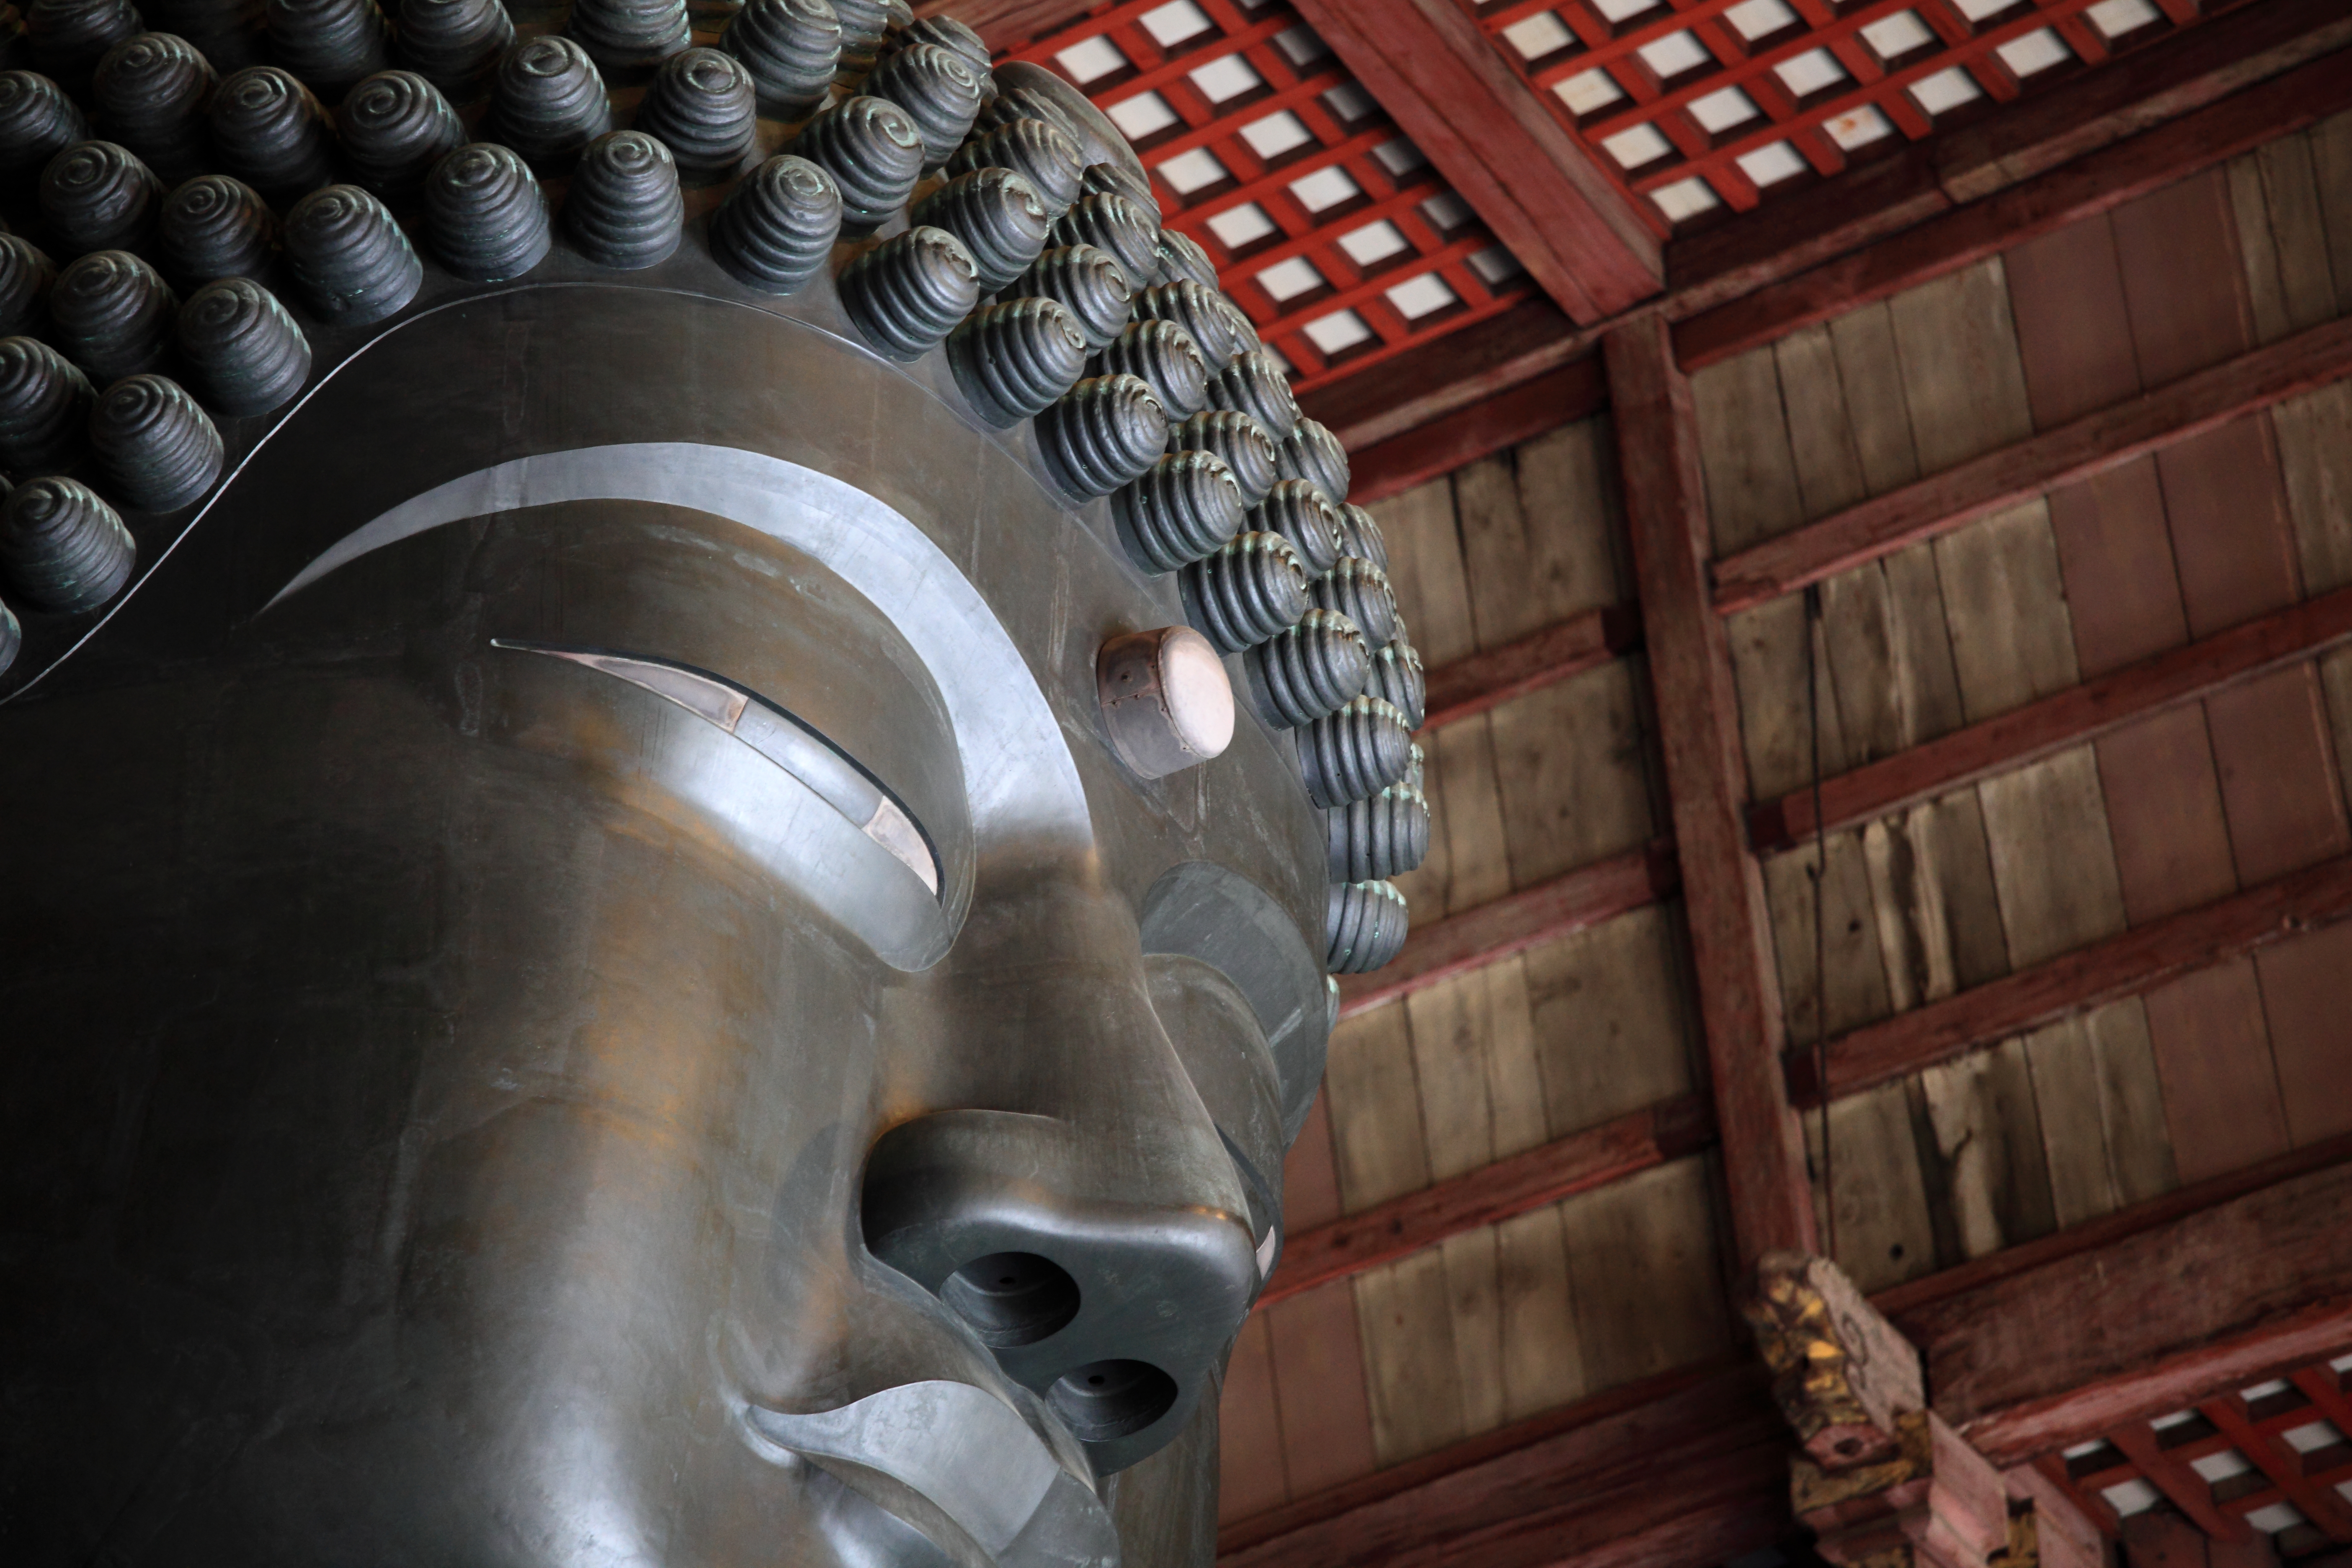
architecture, high, sculpture, art, temple, nara, 5d, hires, todaiji, markii, hi, res, resolution, tohdaiji, bigbuddha, greatbuddha, buddhahall, ancient history